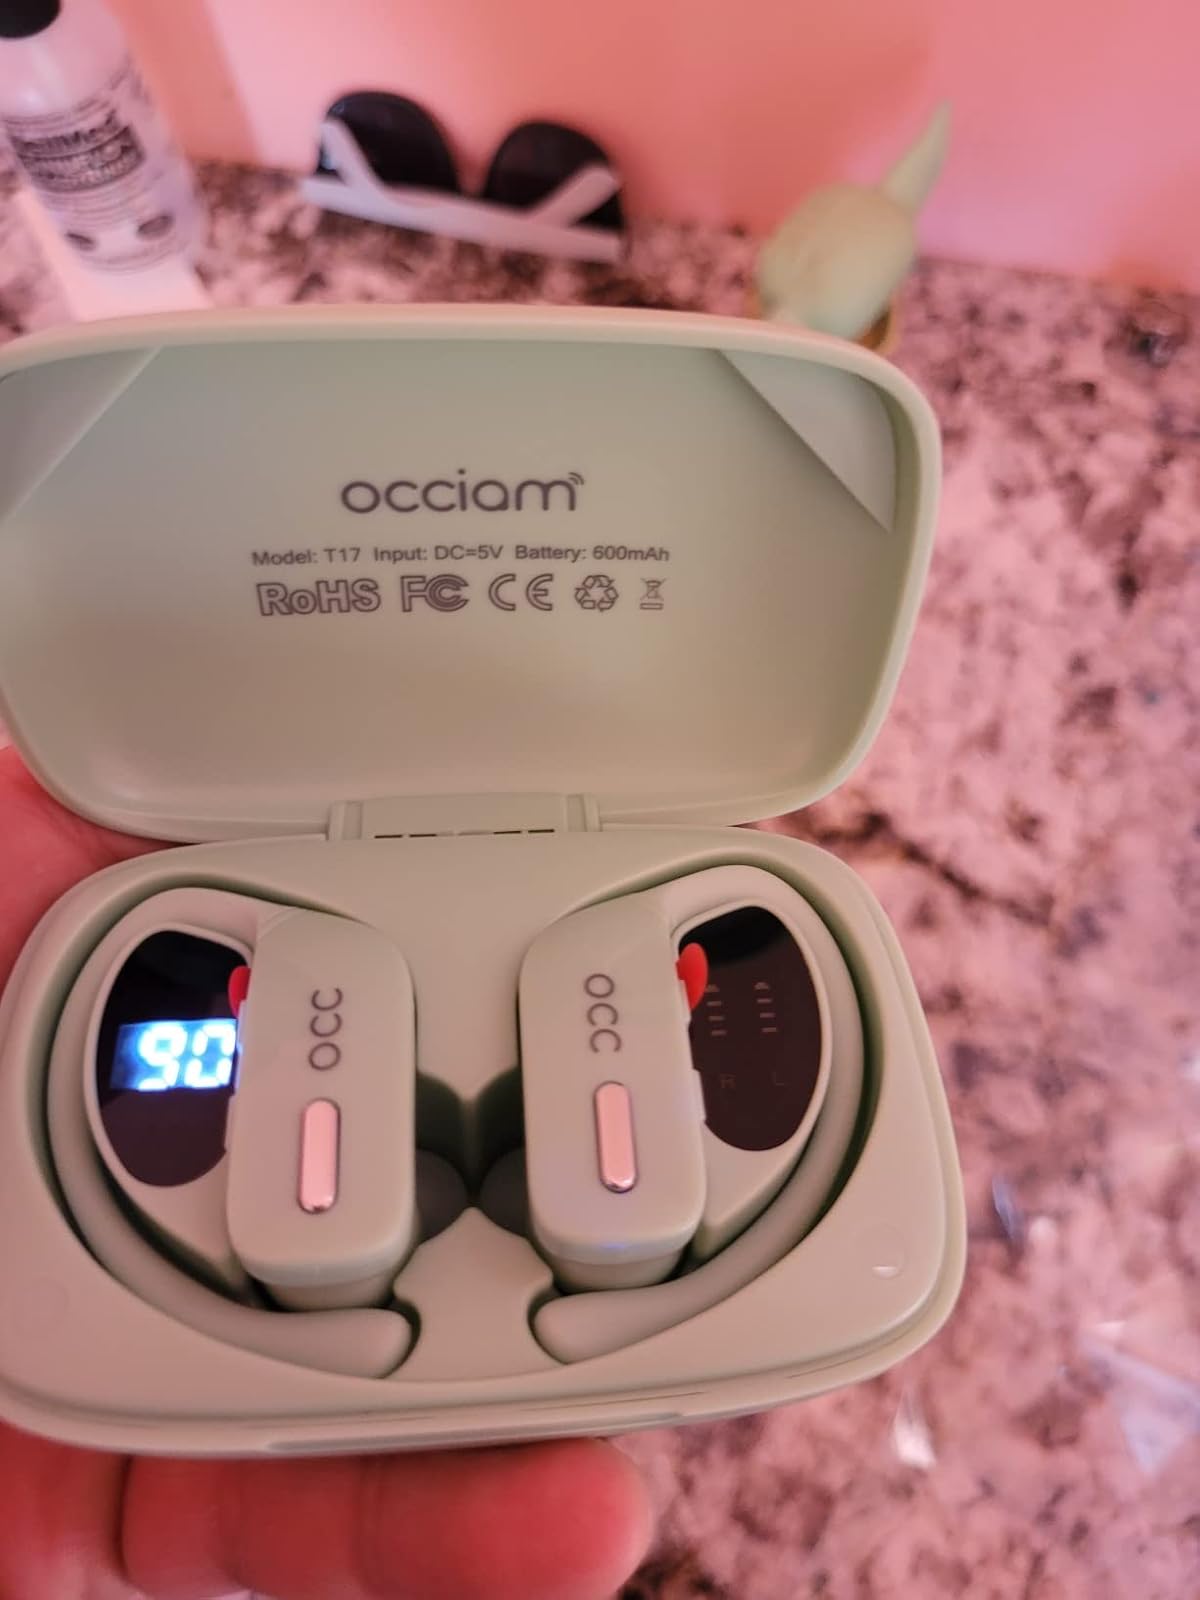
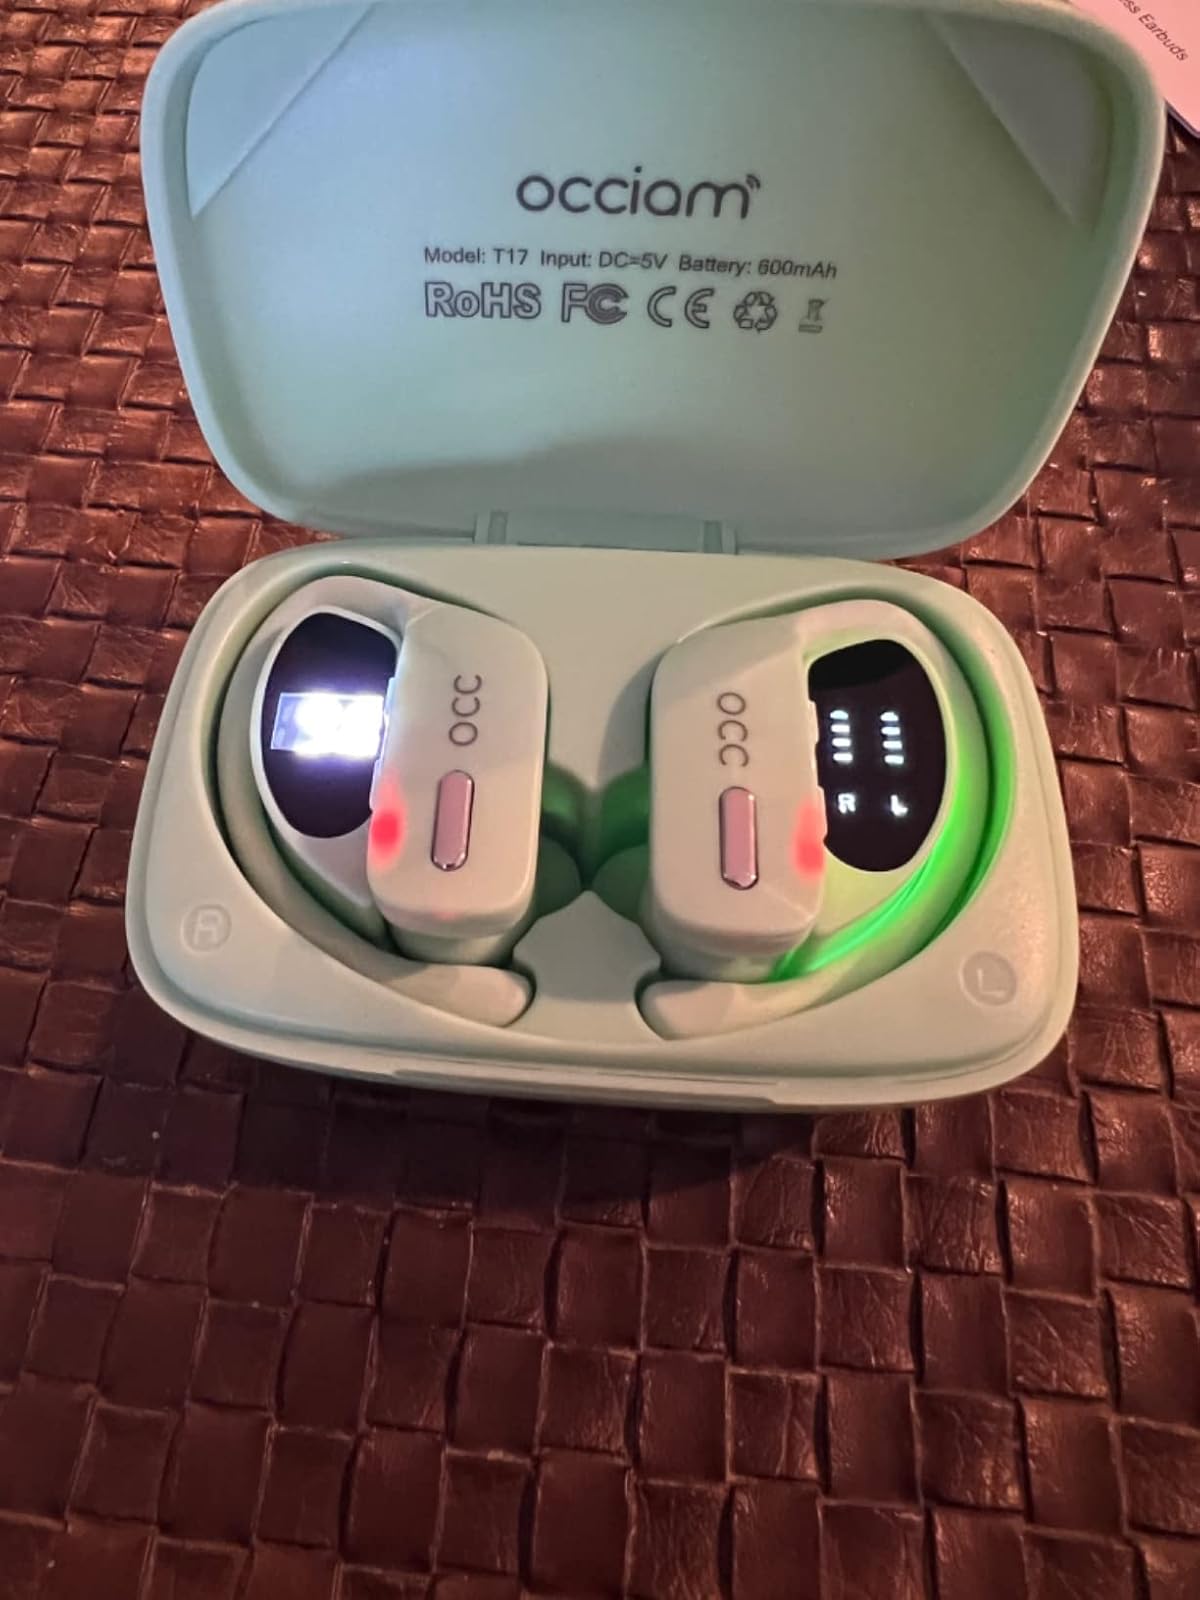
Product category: earbuds
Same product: yes